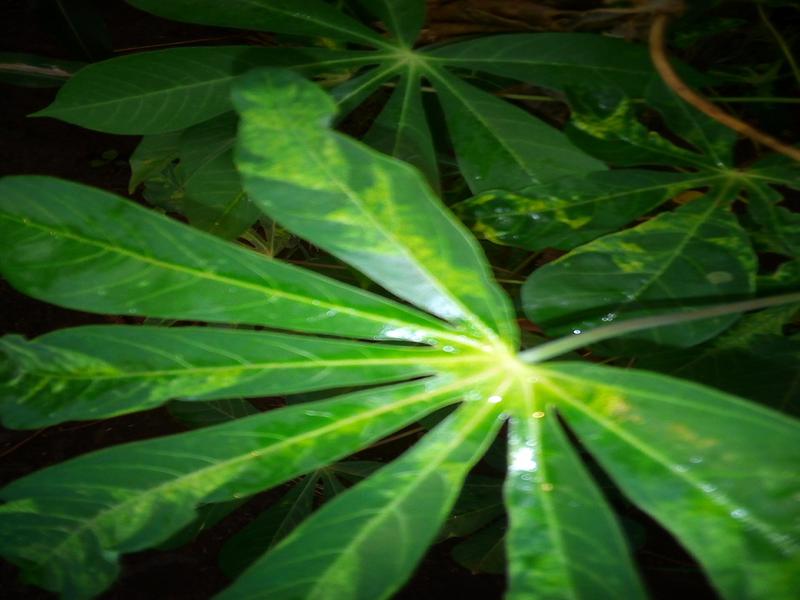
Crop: cassava
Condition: mosaic_disease